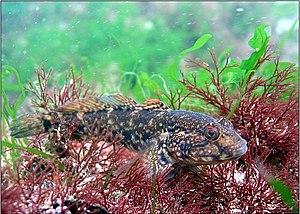
La mer Noire est située entre l’Europe, le Caucase et l’Anatolie. Principalement alimentée par le Danube, le Dniepr et le Don, elle est issue de la fermeture d’une mer océanique ancienne, l'océan ou mer Paratéthys. Elle est bordée au nord par la steppe pontique, en Crimée, à l’est et au sud par des chaînes issues de l’orogénèse himalayo-alpine : respectivement monts de Crimée, Caucase et chaîne pontique. Les pays riverains sont : l’Ukraine au nord-ouest, la Russie au nord-est, la Géorgie à l’est, la Turquie au sud, la Bulgarie et la Roumanie à l’ouest. Large d'environ 1 150 km d’ouest en est et de 600 km du nord au sud, elle s’étend sur une superficie de 413 000 km². L'adjectif correspondant est « pontique », qui vient du nom antique de cette mer, le Pont-Euxin.